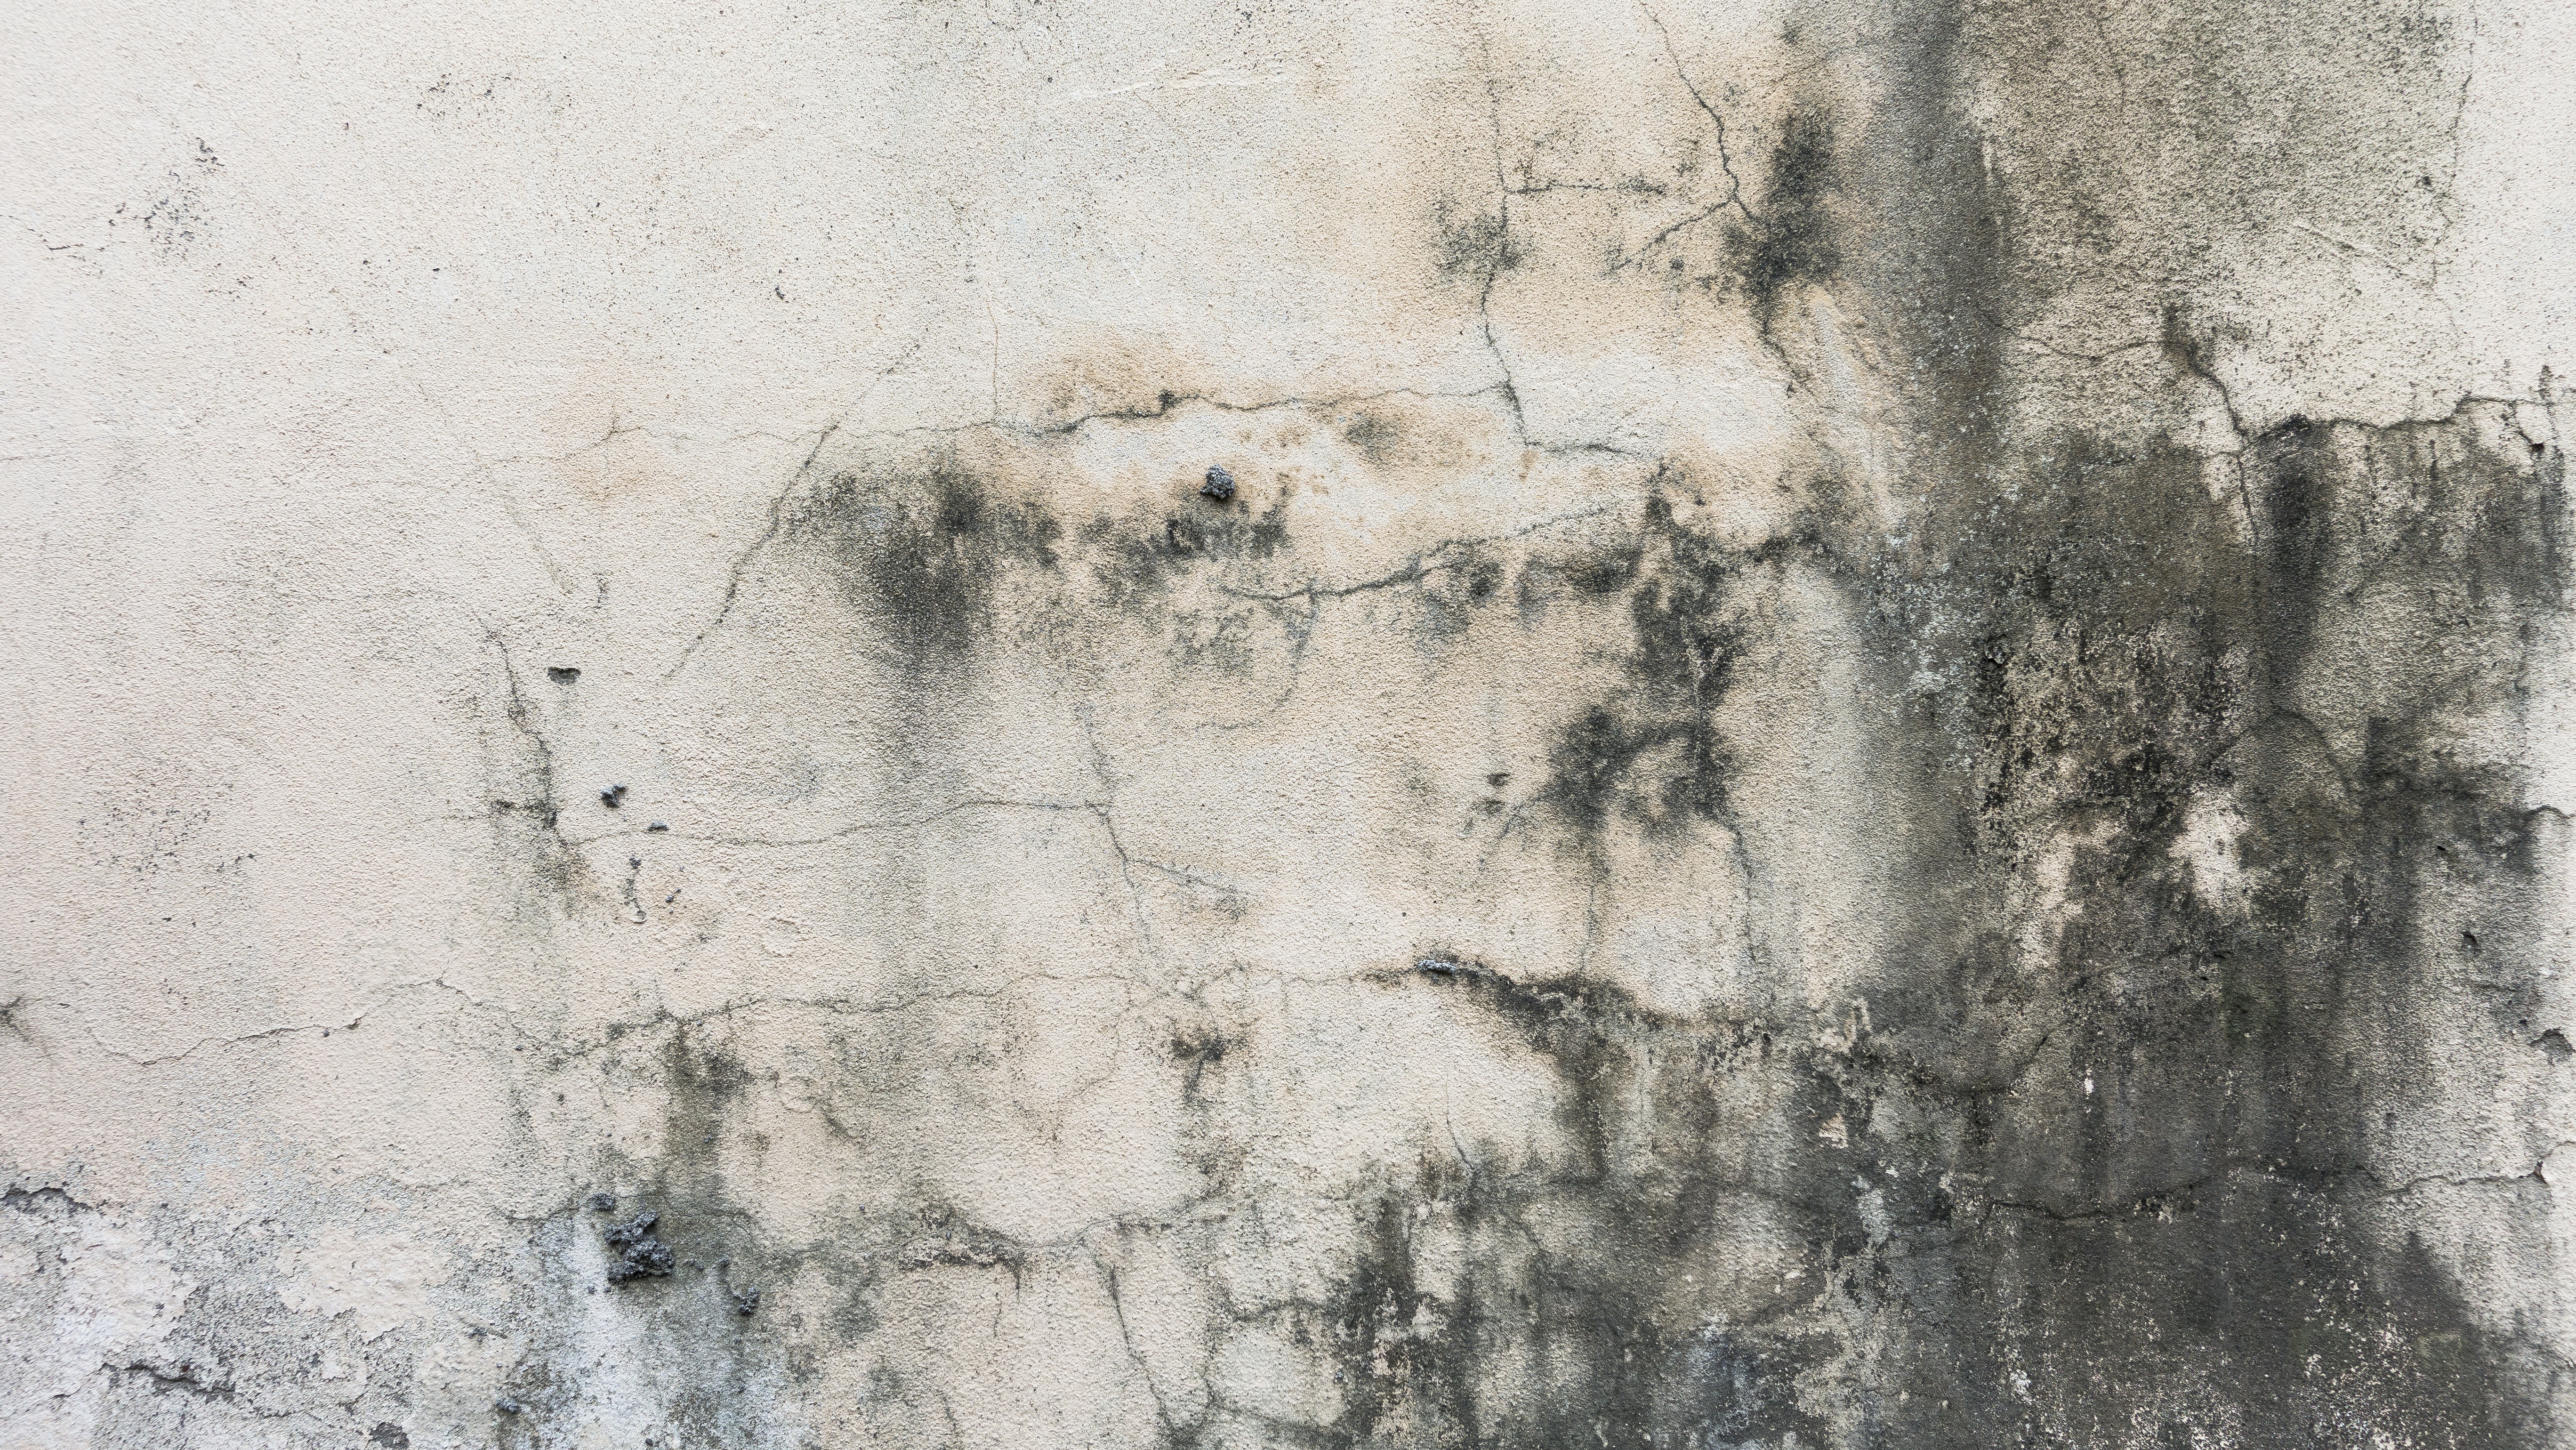
grungy, texture, wall, crack, dirty, grunge, rough, material, painting, surface, weathered, lines, background, sketch, drawing, design, stained, layer, plaster, modern art, backgrounds and textures, figure drawing, textured background